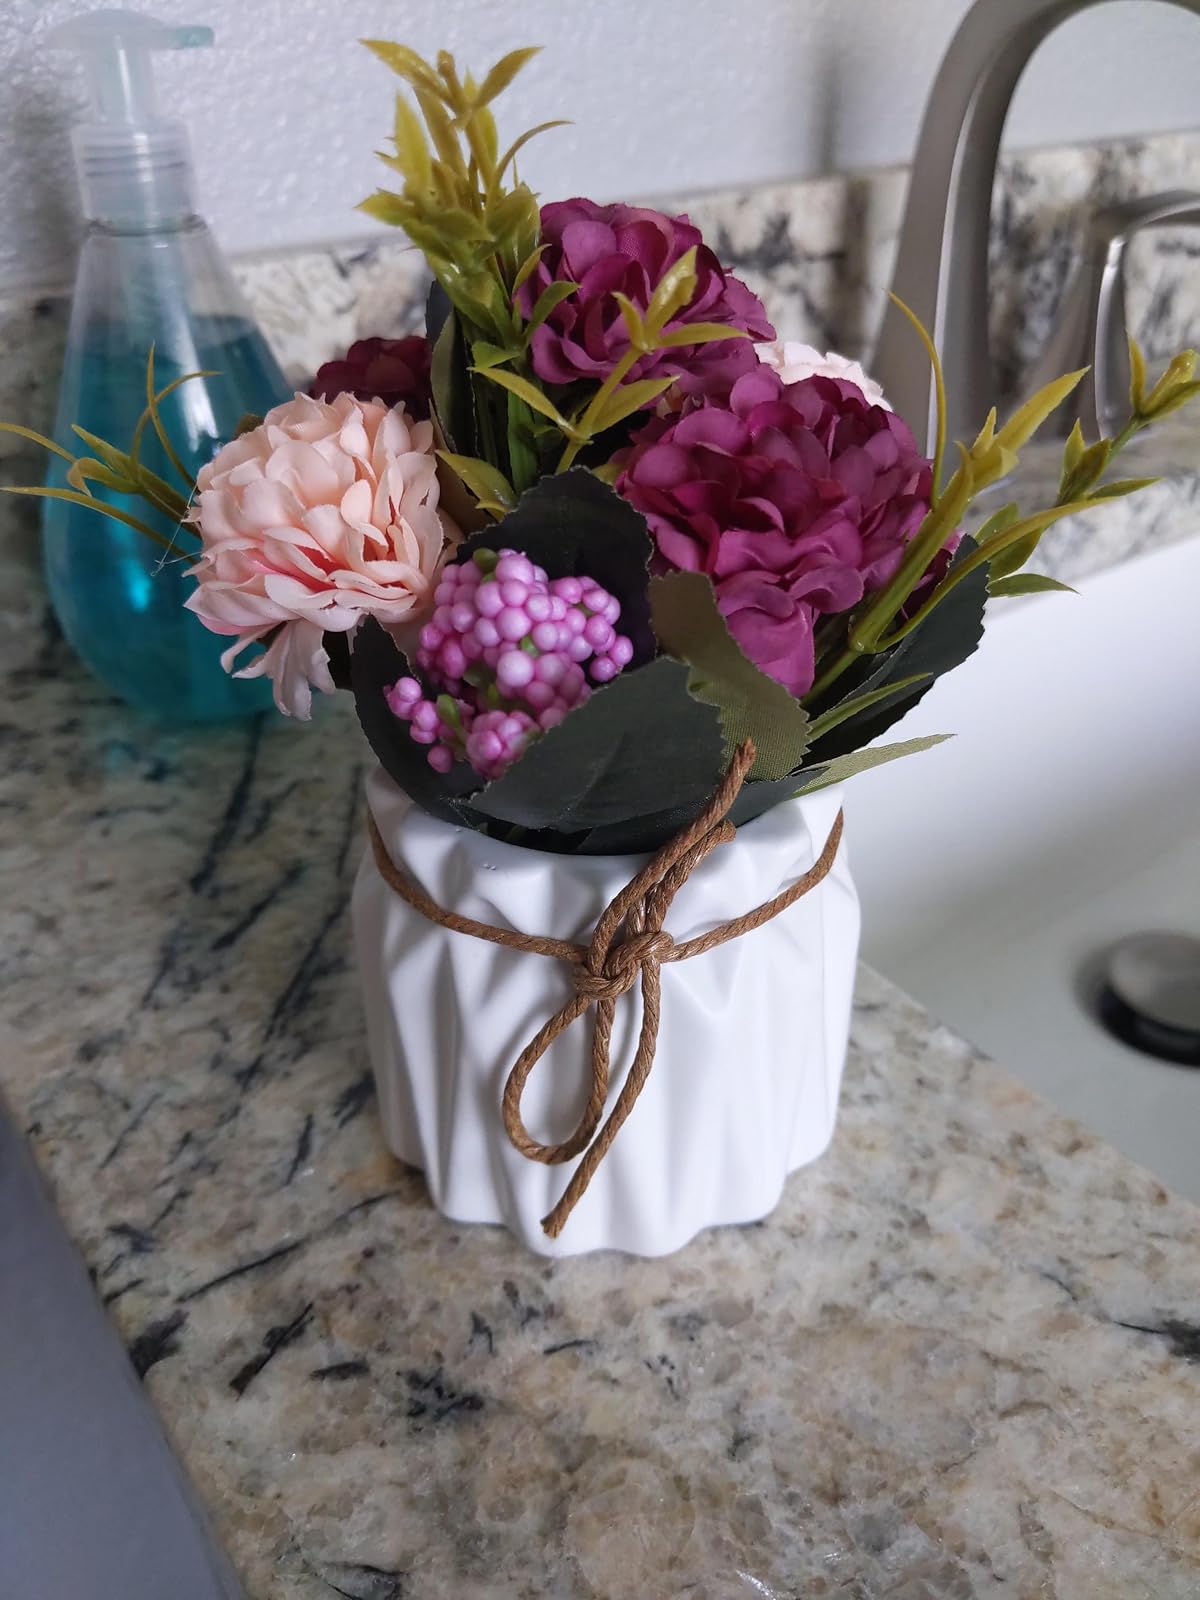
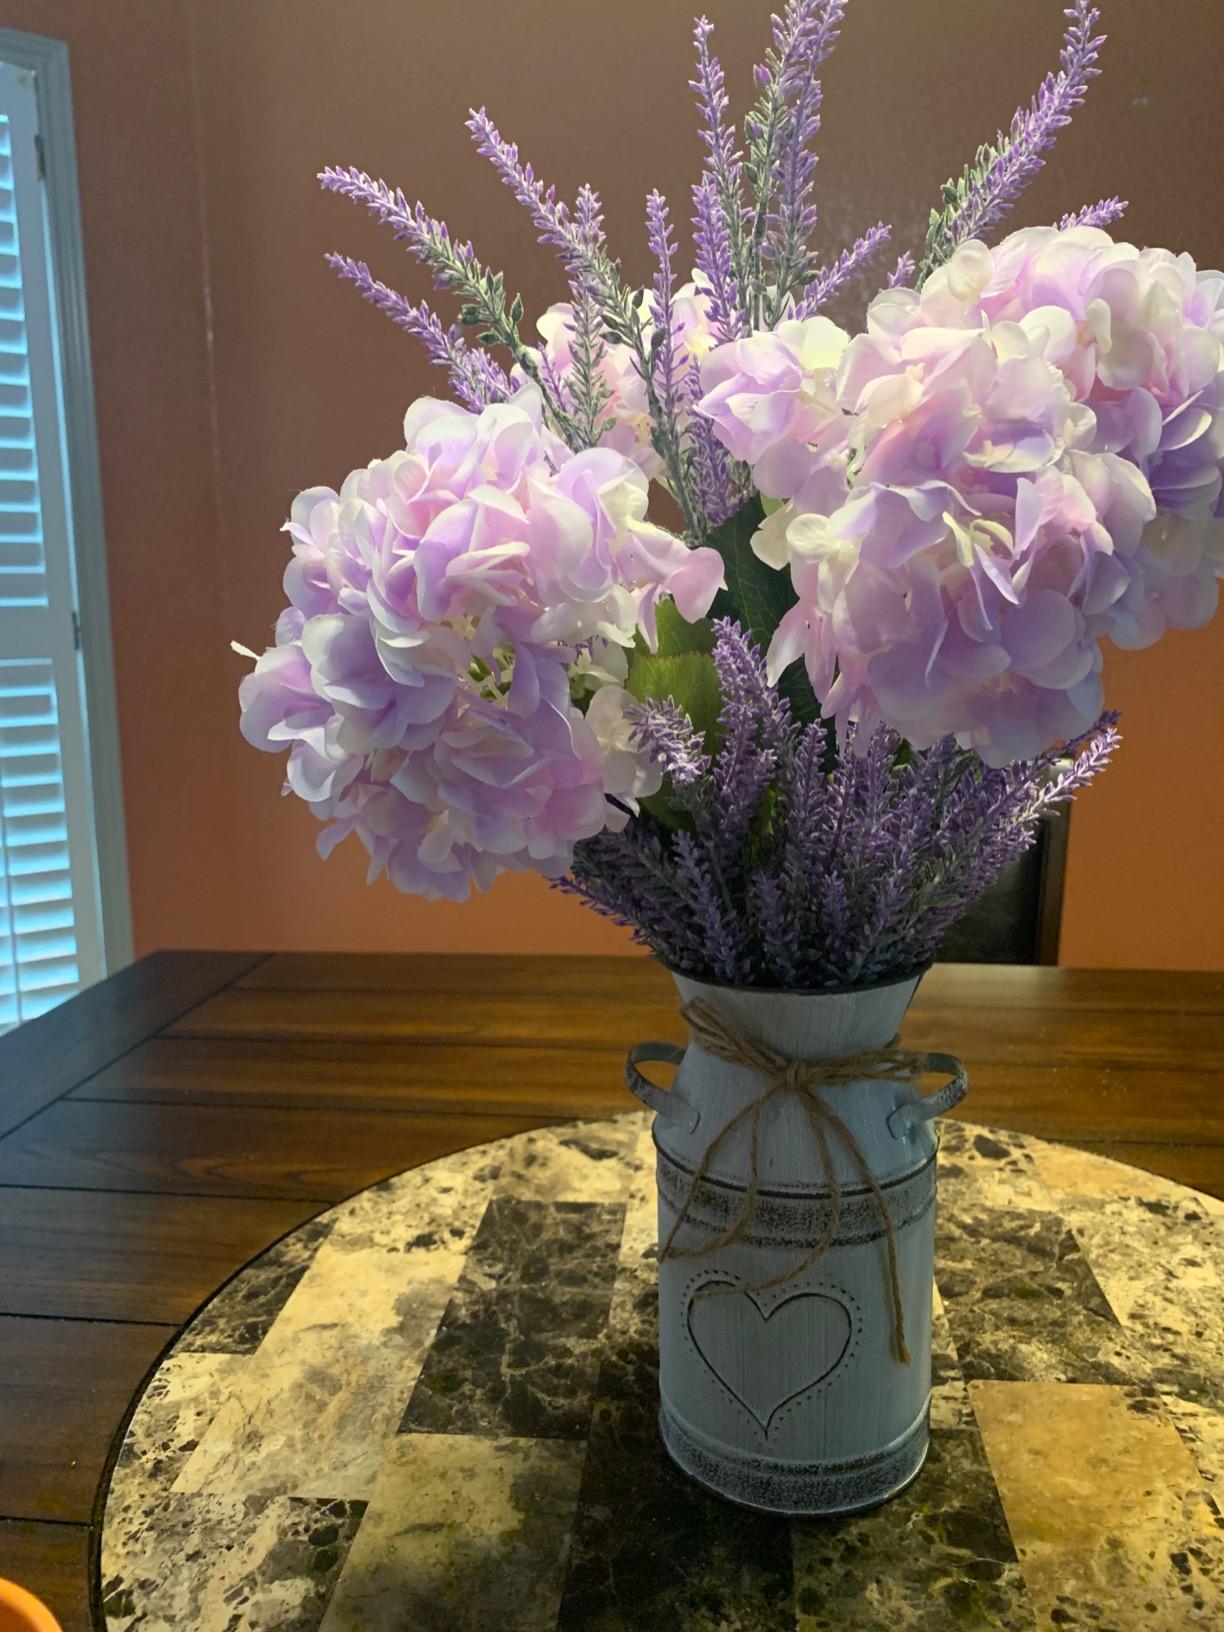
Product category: vase
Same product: no